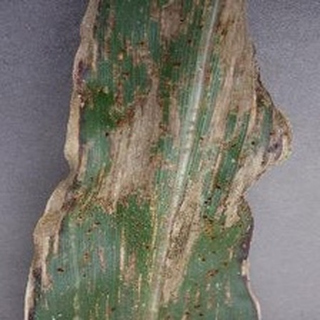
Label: corn_gray_leaf_spot